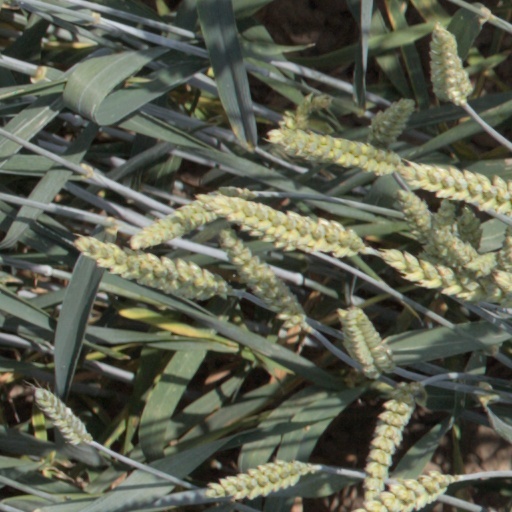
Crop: wheat